Namkeen

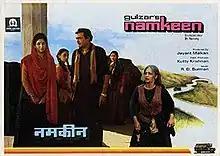
Film poster

Namkeen, is a 1982 Hindi-language social drama film, directed by Gulzar, and starring Sanjeev Kumar, Sharmila Tagore, Shabana Azmi and Waheeda Rehman. It was yet another film by Gulzar made on some very sensitive but untouched aspects of Indian society especially in rural areas. The story "Akal Basanta" was by Samaresh Basu on whose story, Gulzar had previously made "Kitaab" (1977).